Ranbir Kapoor

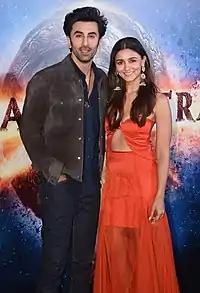
Kapoor and his wife Alia Bhatt, pictured in 2021

Following "Sanju", Kapoor's next screen appearance was after four years in 2022, when he starred in "Shamshera" and "". He attributed this absence to the COVID-19 pandemic, the death of his father, and the lengthy production time of these two big-budgeted films. In "Shamshera", a period action film set in the 1800s, he played a dual role. The film received poor reviews, with Saibal Chatterjee writing that "the actor should henceforth read his scripts with a more critical eye before buying into them. He owes it to his talent". It emerged as another box office bomb for Kapoor. He then starred opposite Alia Bhatt in Ayan Mukerji's fantasy film "Brahmāstra: Part One – Shiva", the first part in a planned trilogy, which took five years to film. Made on a production and marketing budget of around , the film is one of the most expensive Indian films. His performance and chemistry with Bhatt was not well-received by Simon Abrams of "TheWrap", but "Deccan Herald" Vivek M. V. deemed him "excellent as [a] vulnerable orphan". It earned to rank as the highest-grossing Hindi film of 2022.